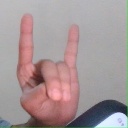
अक्षर: श